Roger II of Sicily

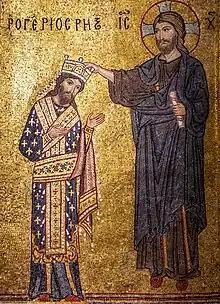
Detail of a mosaic showing Roger II ("Rogerios Rex" in Greek letters) receiving the crown from Jesus Christ (IC), Martorana, Palermo.

Roger II or Roger the Great (Greek: Ρογέριος; 22 December 1095 – 26 February 1154) was King of Sicily and Africa, son of Roger I of Sicily and successor to his brother Simon. He began his rule as Count of Sicily in 1105, became Duke of Apulia and Calabria in 1127, then King of Sicily in 1130 and King of Africa in 1148.